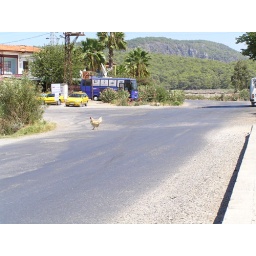
This is the road at the bottom of the street of shops in Saregerme